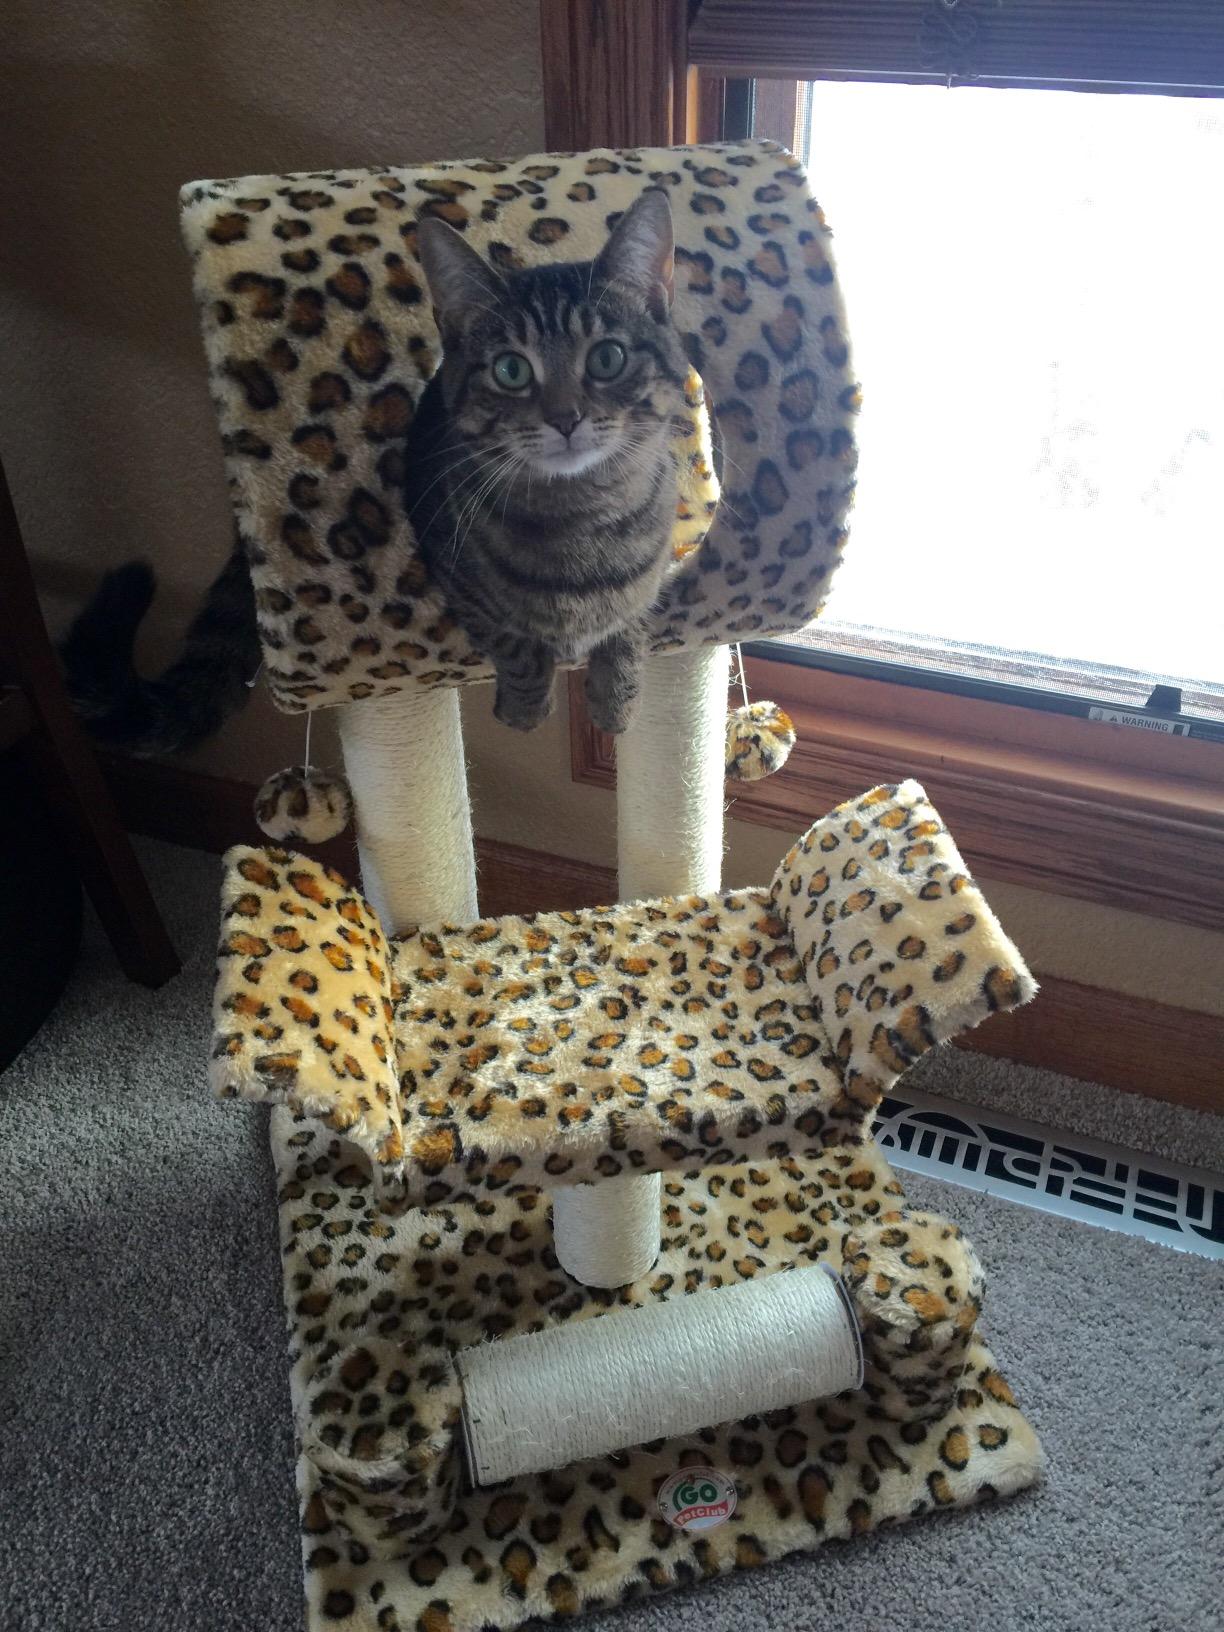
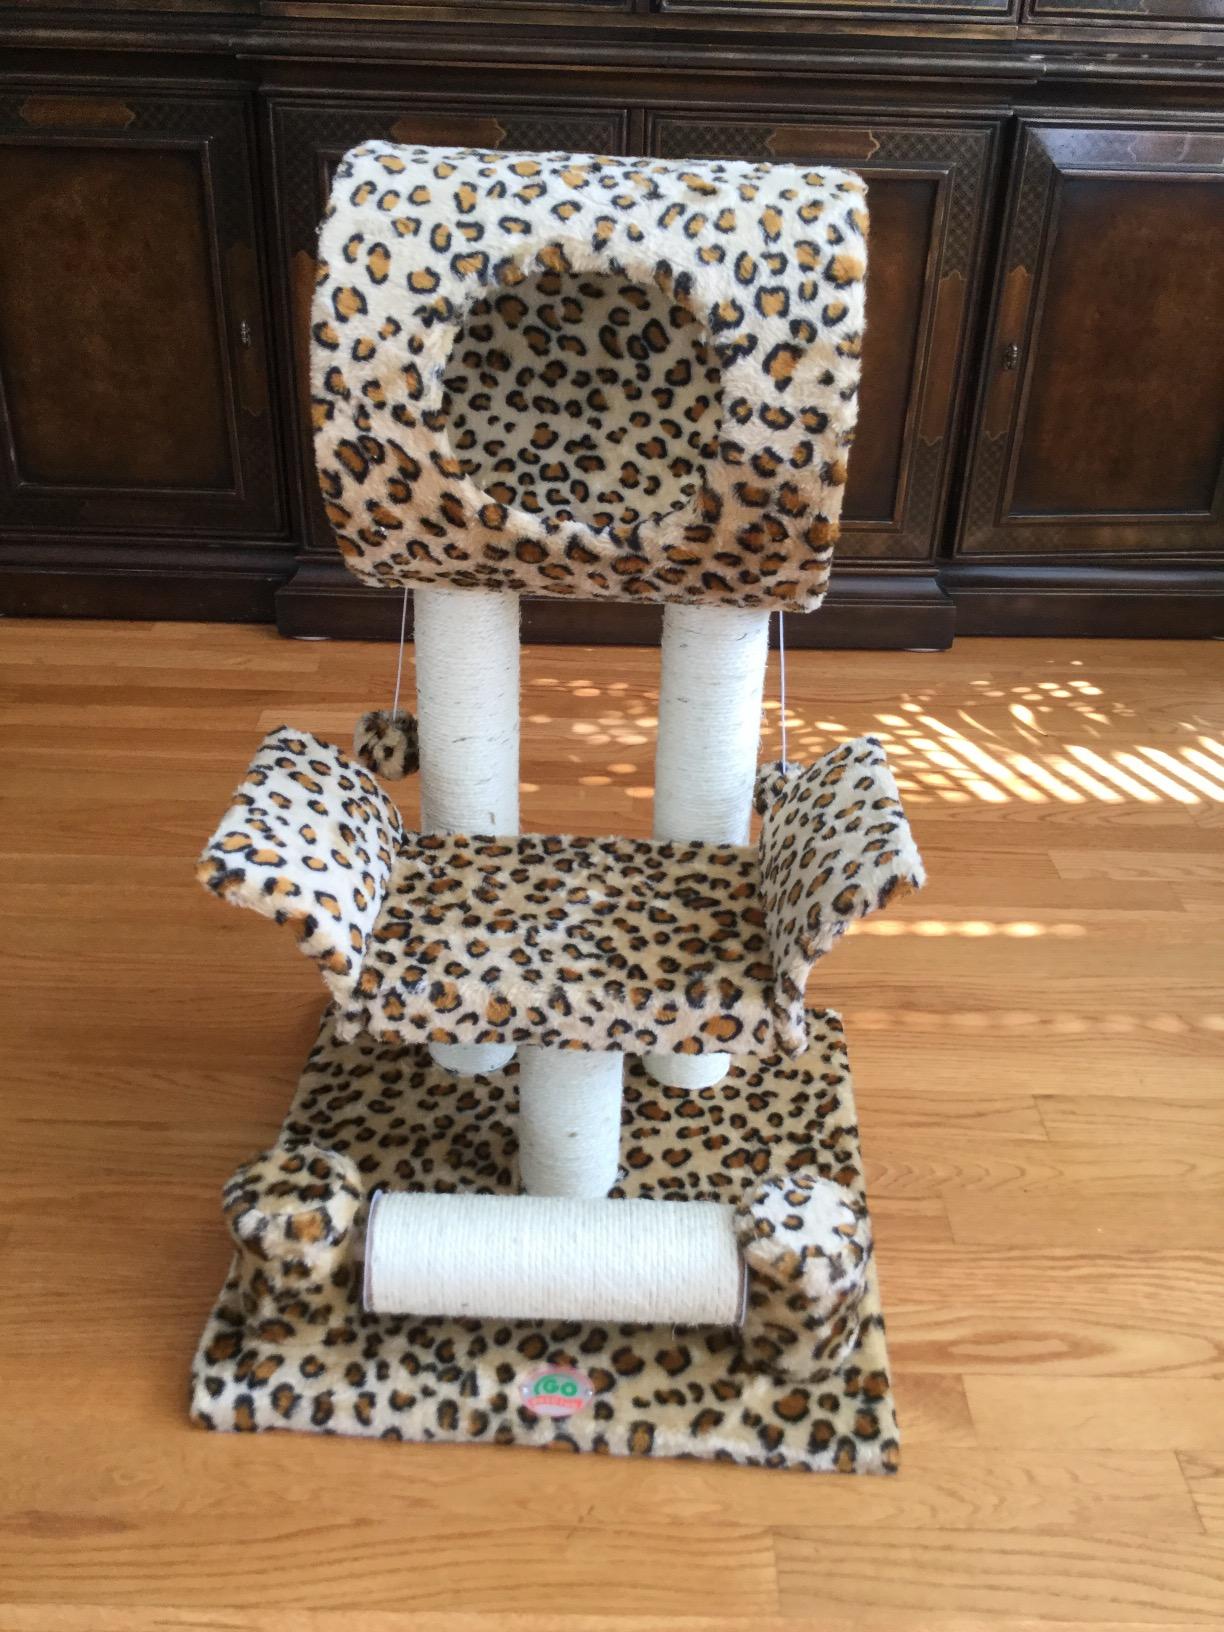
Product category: items_cat tree
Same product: yes